Basilio Paraíso

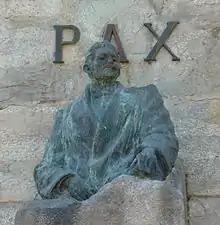
Bust of Paraíso on a monument built in 1910 by the brothers Miguel and Luciano Oslé, in commemoration of his work on the Hispano-French Exposition of 1908. Since 1951 in the Parque Grande in Zaragoza.

Basilio Paraíso (14 June 1849 in Laluenga, Huesca – 29 April 1930 in Madrid) was an Aragonese businessman and politician.